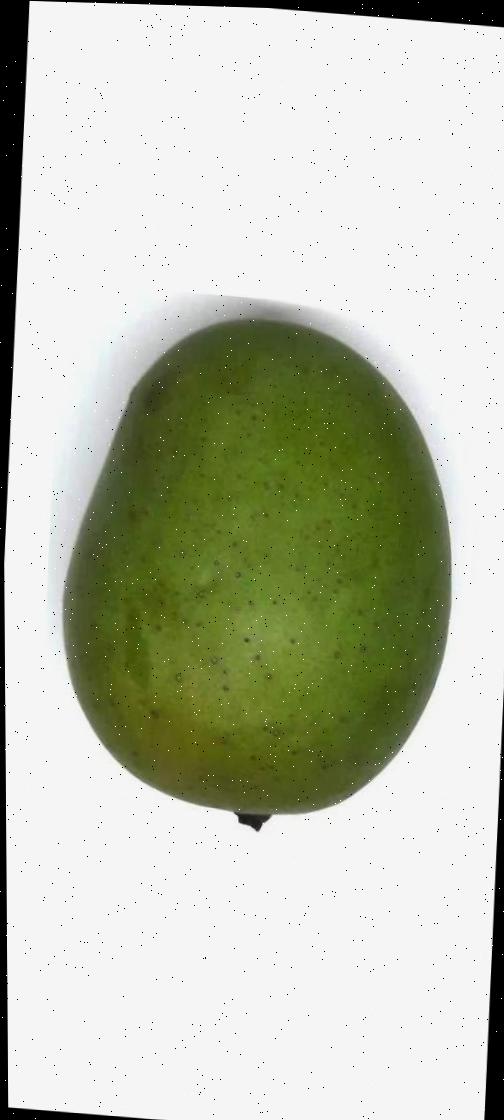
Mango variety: Langra